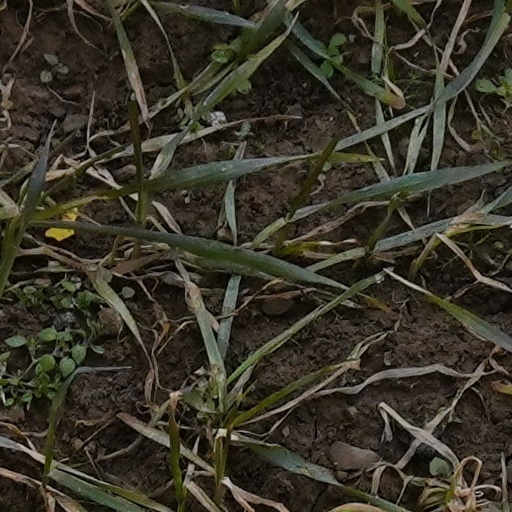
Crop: wheat